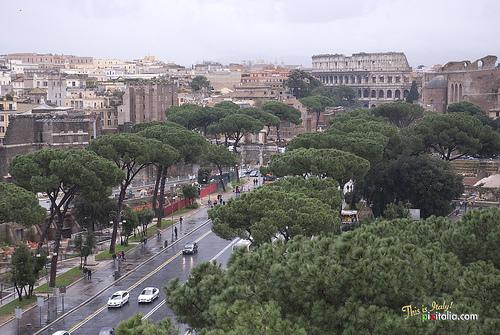
Weather: rain or strom